Henry Heth

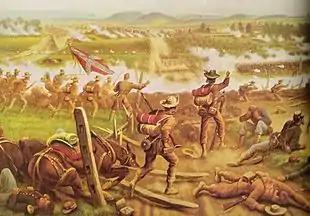
A postbellum illustration of Confederate infantrymen at Gettysburg on July 1, 1863

Heth's division made history by inadvertently starting the Battle of Gettysburg. Marching east from Cashtown on July 1, 1863, Heth sent two brigades ahead in a reconnaissance in force. His memoirs referred to sending them in a search of shoes in Gettysburg, but some historians consider this an apocryphal story; they say Heth knew that Jubal A. Early had been in Gettysburg a few days earlier and any available shoes would have been taken at that time. Lee's command also believed that sending two brigades on such a mission would have been wasteful. The brigades made contact with Union cavalry under Brig. Gen. John Buford and spread out into battle formation.